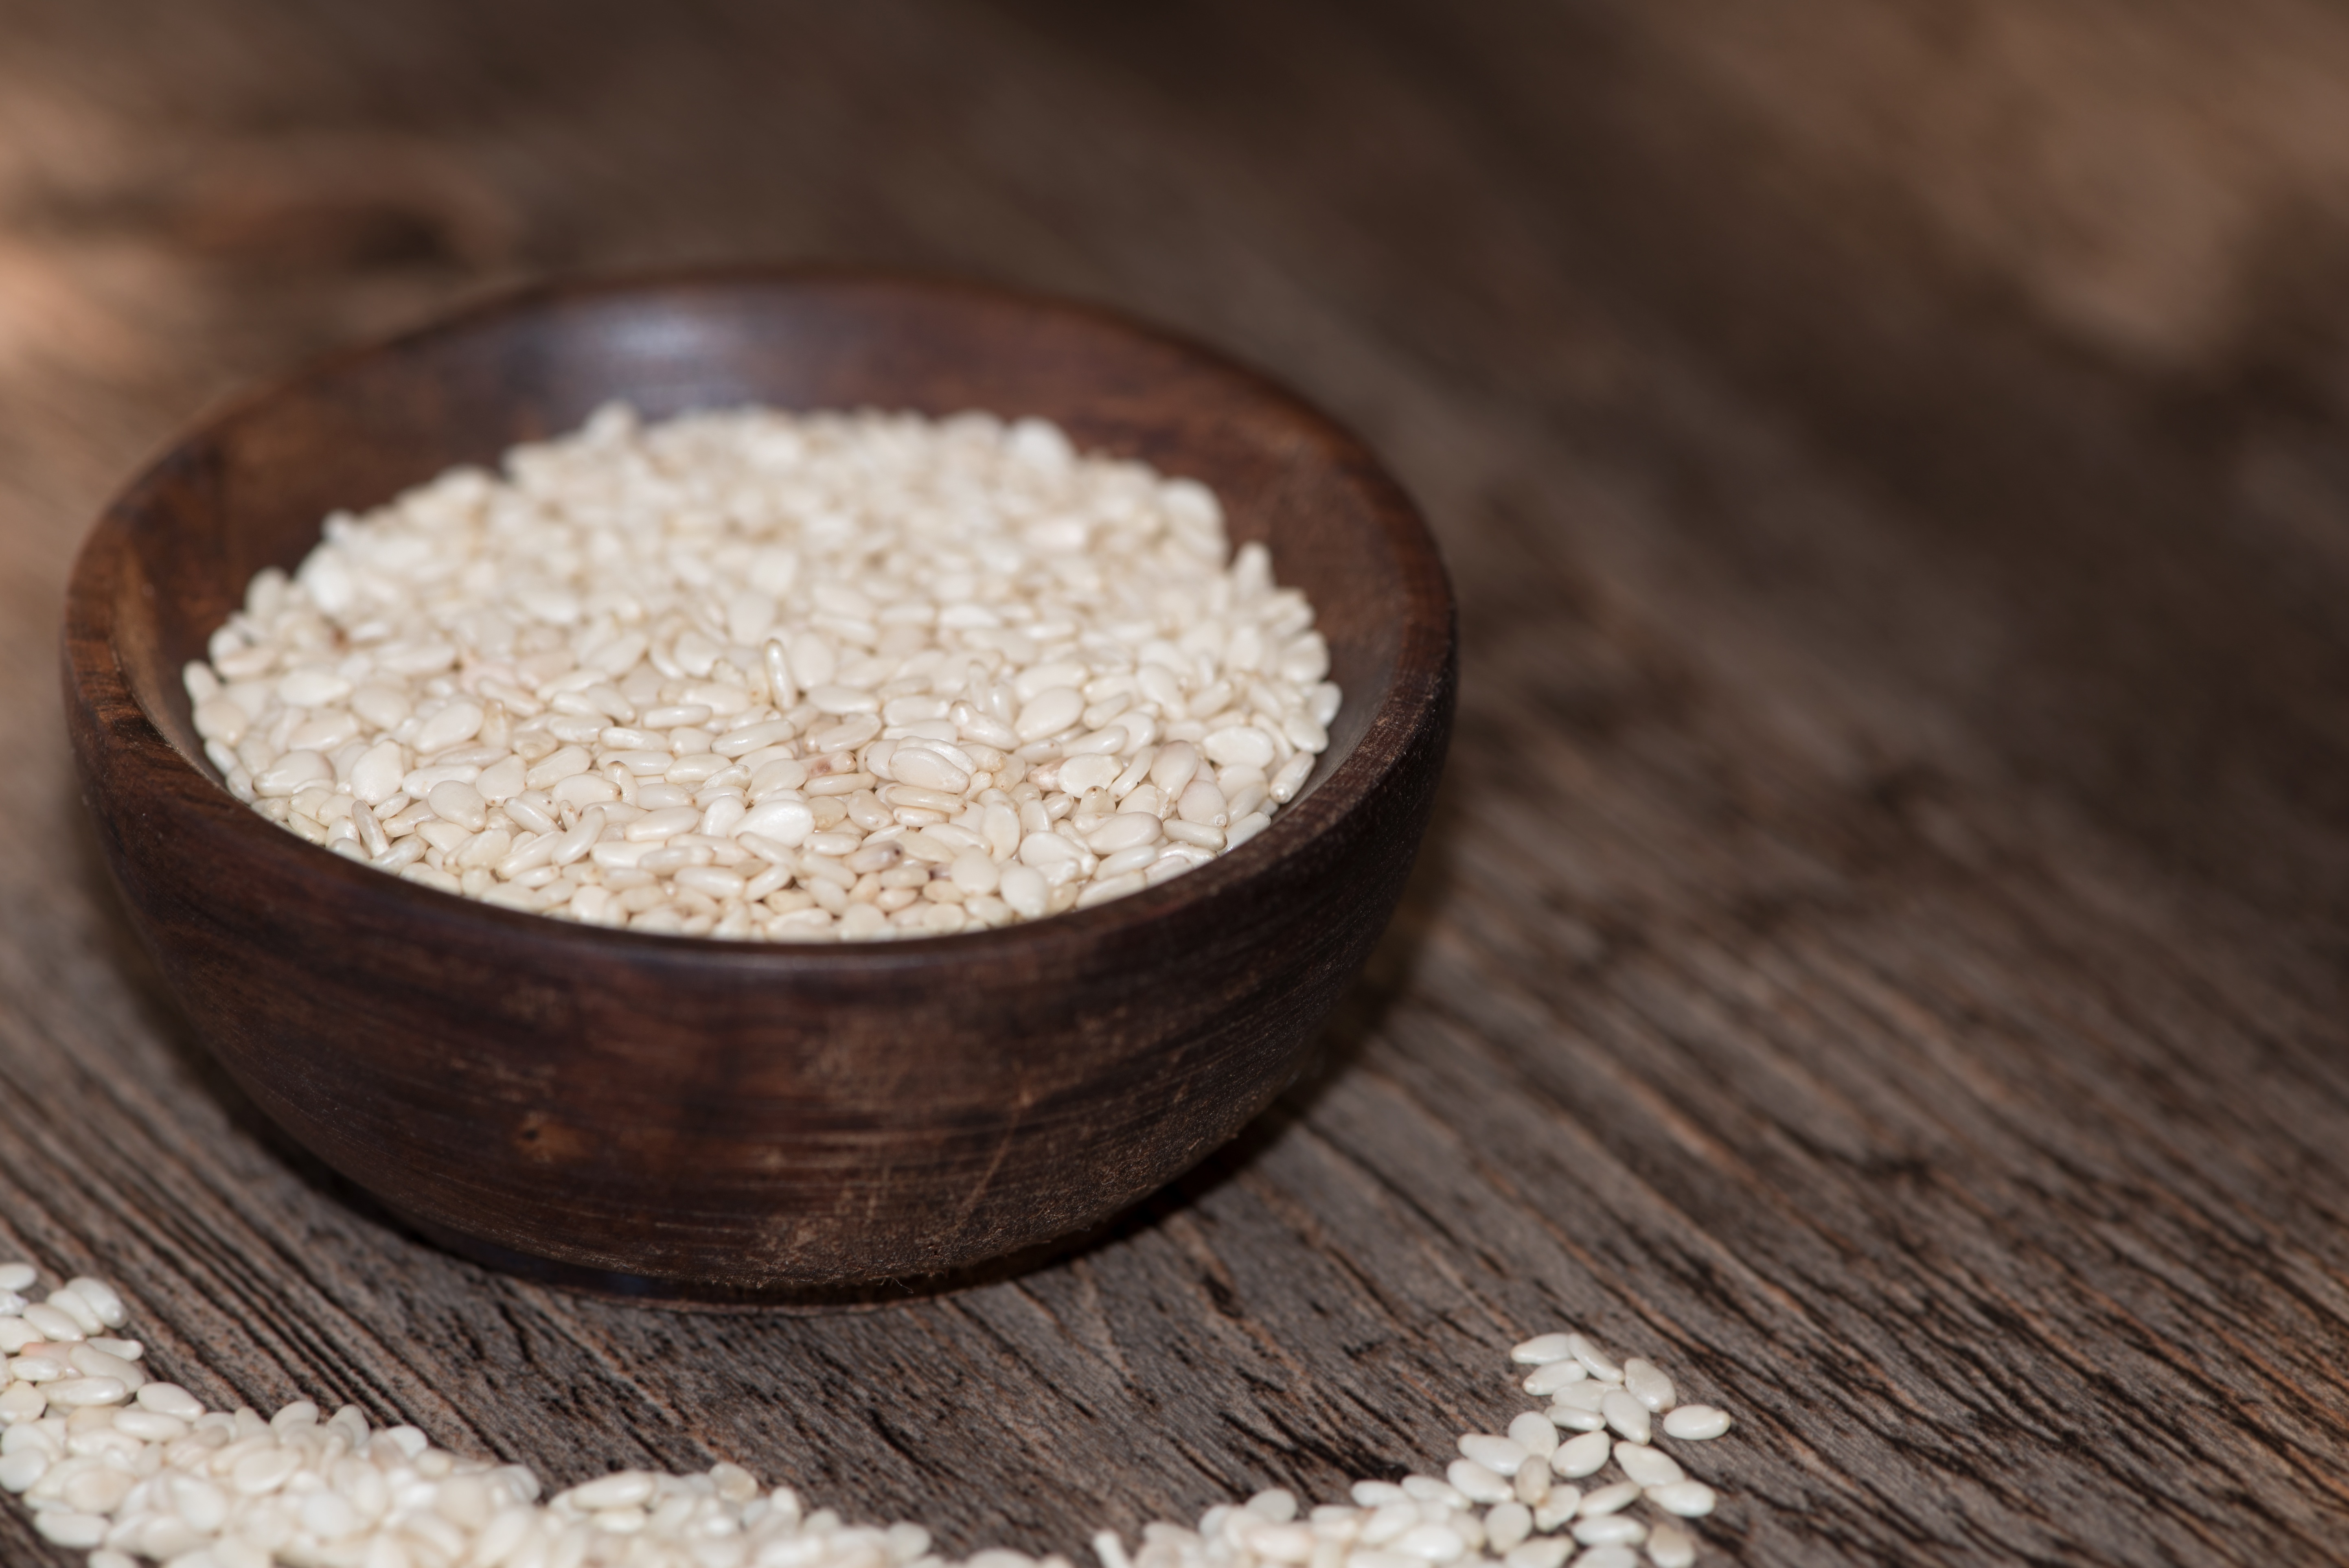
bowl, food, vessel, produce, healthy, close, eat, cereal, coconut, seeds, nutrition, minerals, vitamins, vital substances, sesame, flavor, sesame seeds, holzsch sselchen, grass family